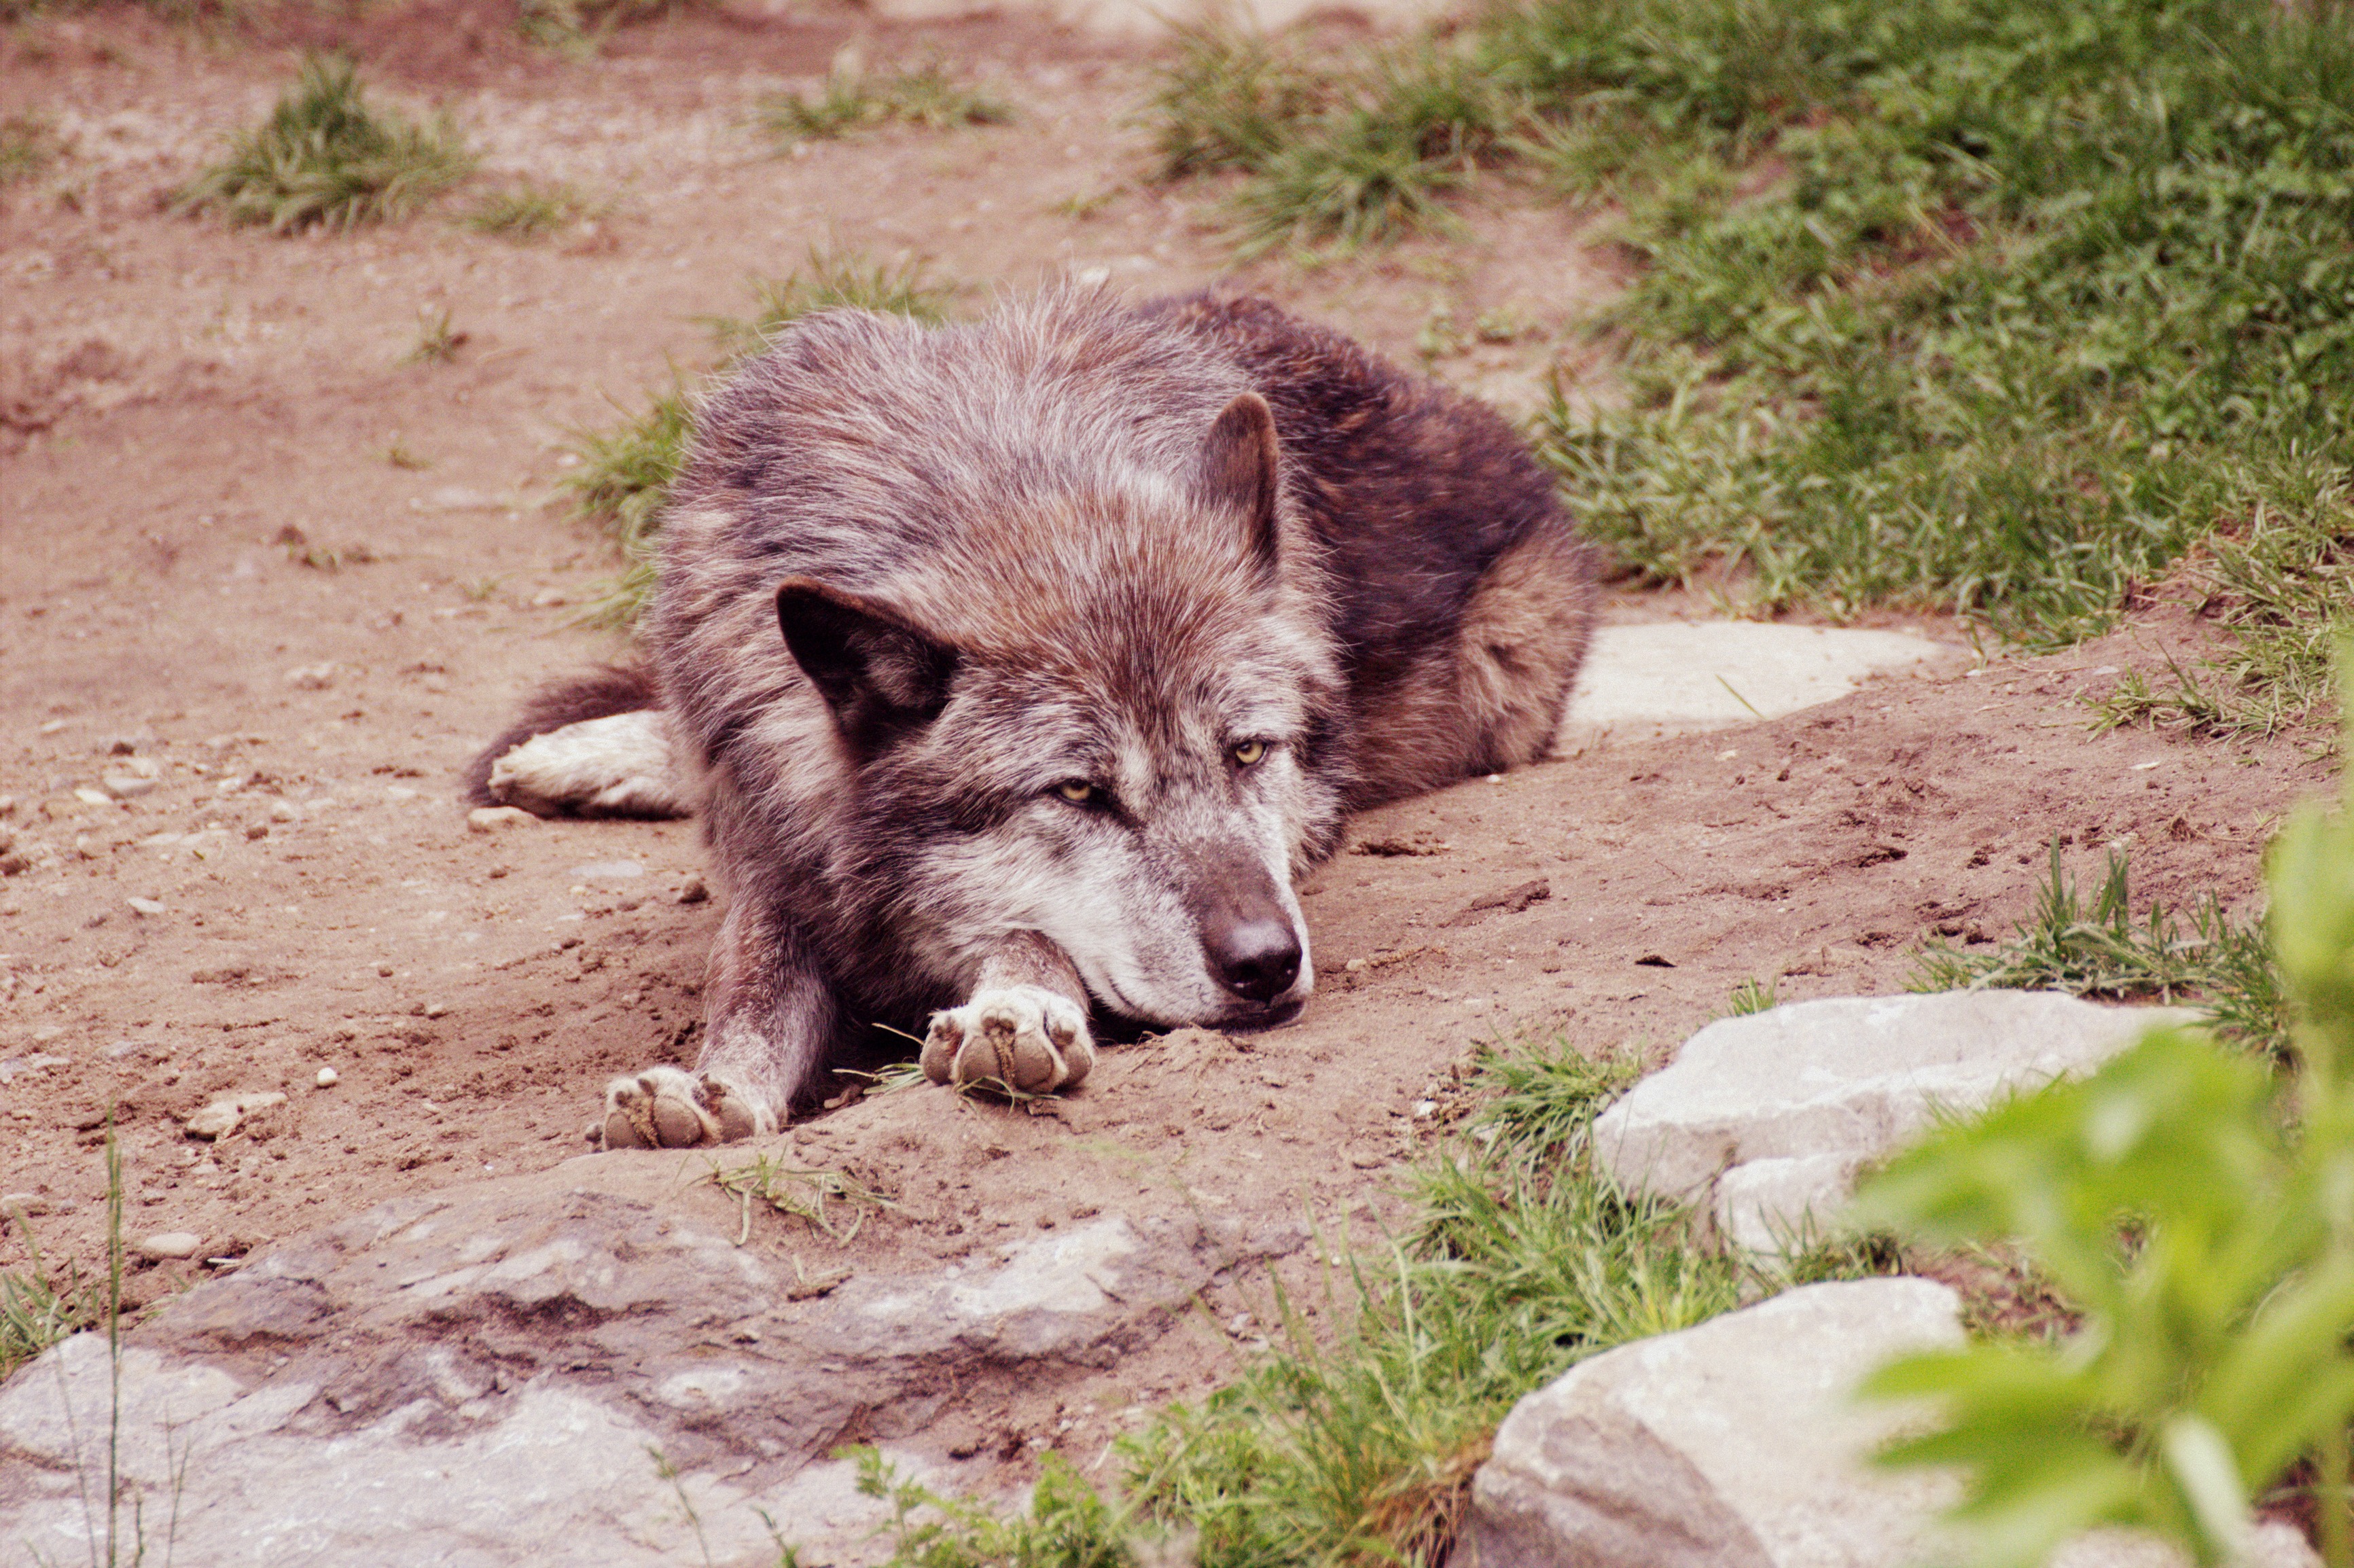
nature, wildlife, mammal, wolf, fauna, vertebrate, animal world, dog like mammal, saarloos wolfdog, wolfdog